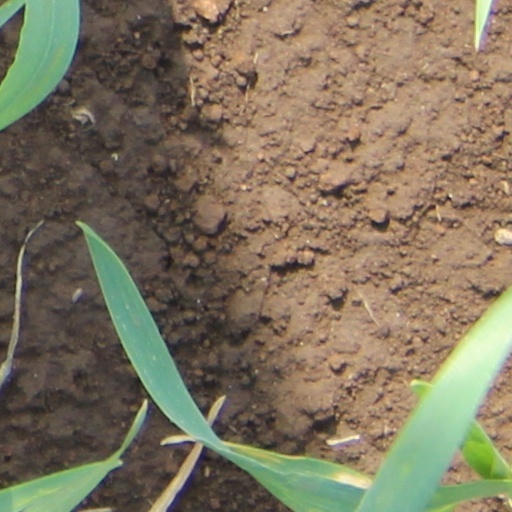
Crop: wheat